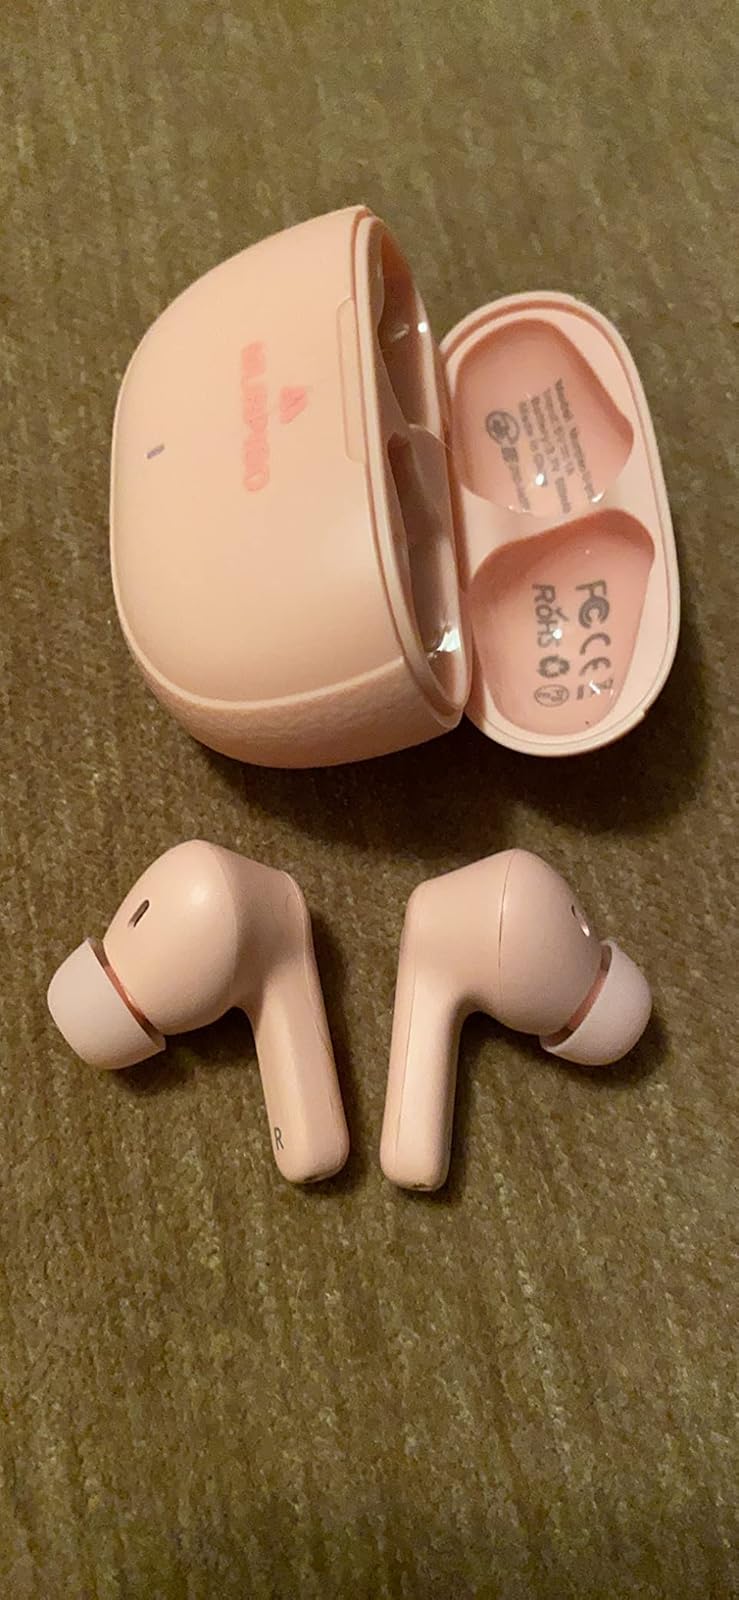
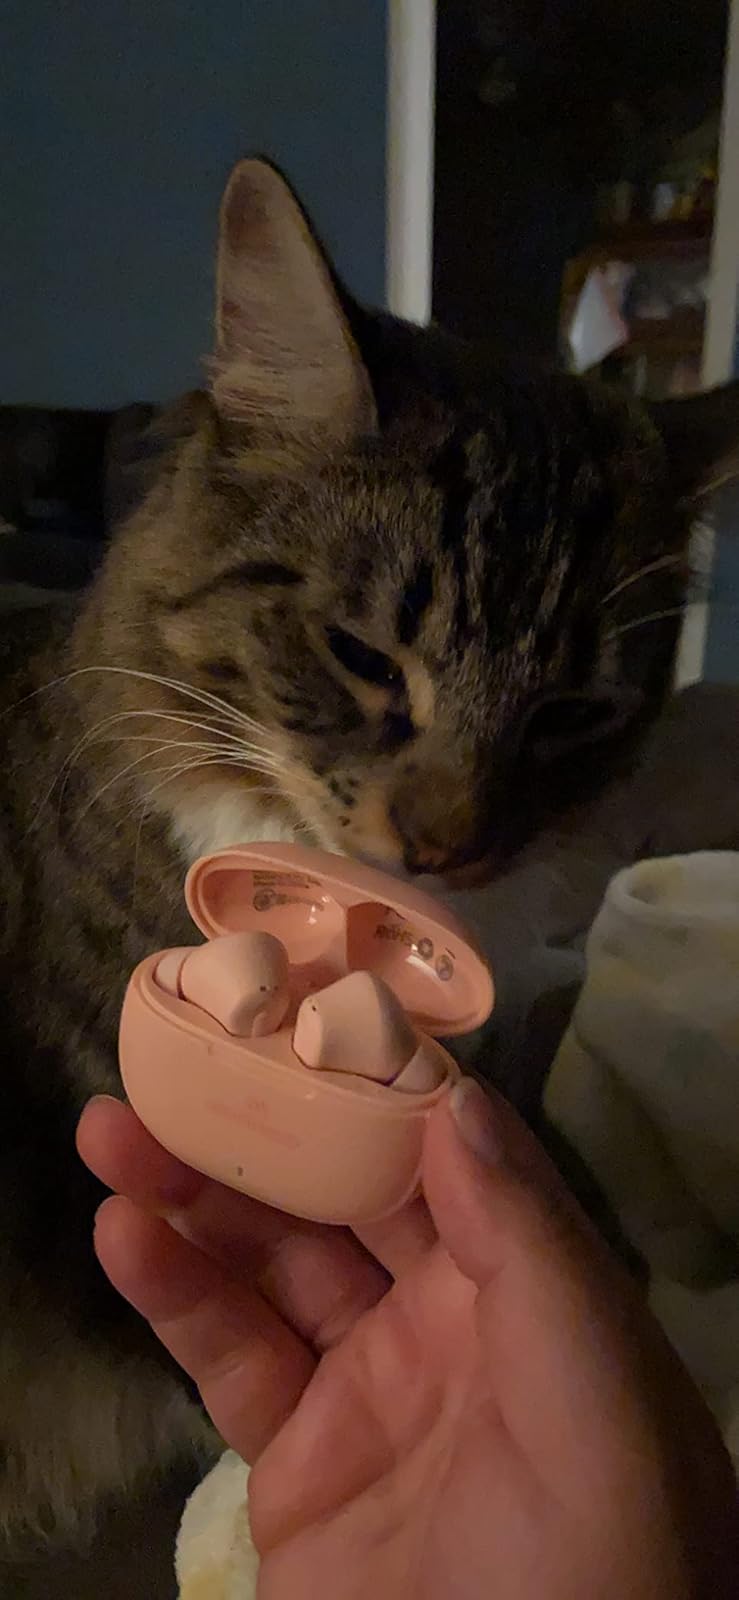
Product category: earbuds
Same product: yes